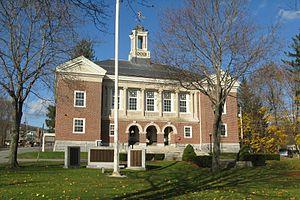
Ashburnham est une ville du Comté de Worcester au Massachusetts, fondée en 1736.